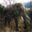
Label: elephant